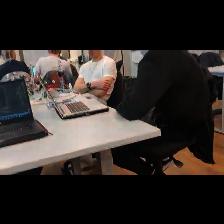
Label: Human